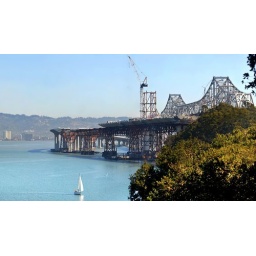
the bay bridge and it's replacing sas span currently under construction - yeaba buena island (treasure) - san francisco, california